Louis-Léopold Chambard

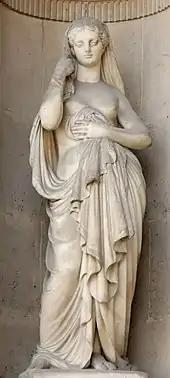
"Modestie", 1861, by Louis-Léopold Chambard. East facade of the Cour Carrée in the Louvre palace, Paris.

Louis-Léopold Chambard (25 August 1811 – 10 March 1895) was a French sculptor from Jura.